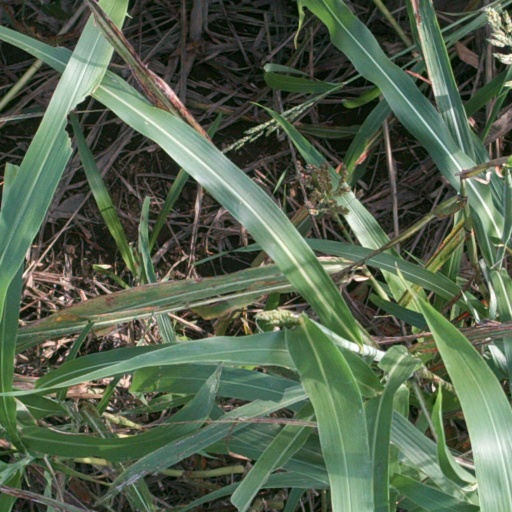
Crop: sorghum